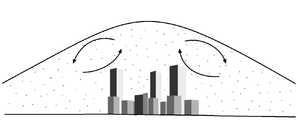
La pluviométrie est l'évaluation quantitative des précipitations, de leur nature et distribution. Elle est calculée par diverses techniques. Plusieurs instruments sont utilisés à cette fin, dont le pluviomètre/pluviographe est le plus connu. L'unité de mesure varie selon que le type de précipitations est solide ou liquide, mais elle est ramenée en millimètre d'équivalence en eau par mètre carré de surface à fin de comparaisons. Toute précipitation de moins de 0,1 mm est qualifiée de « trace ».